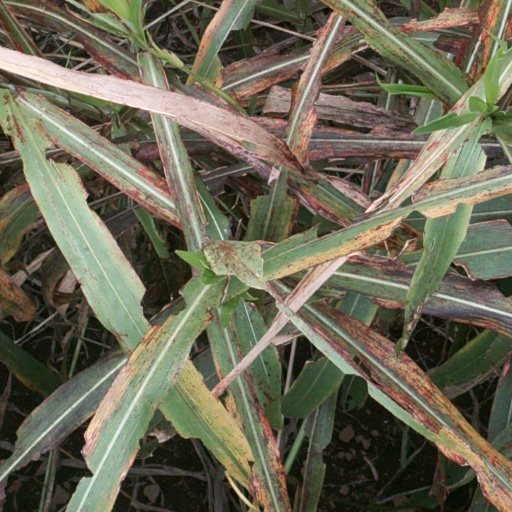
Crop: sorghum